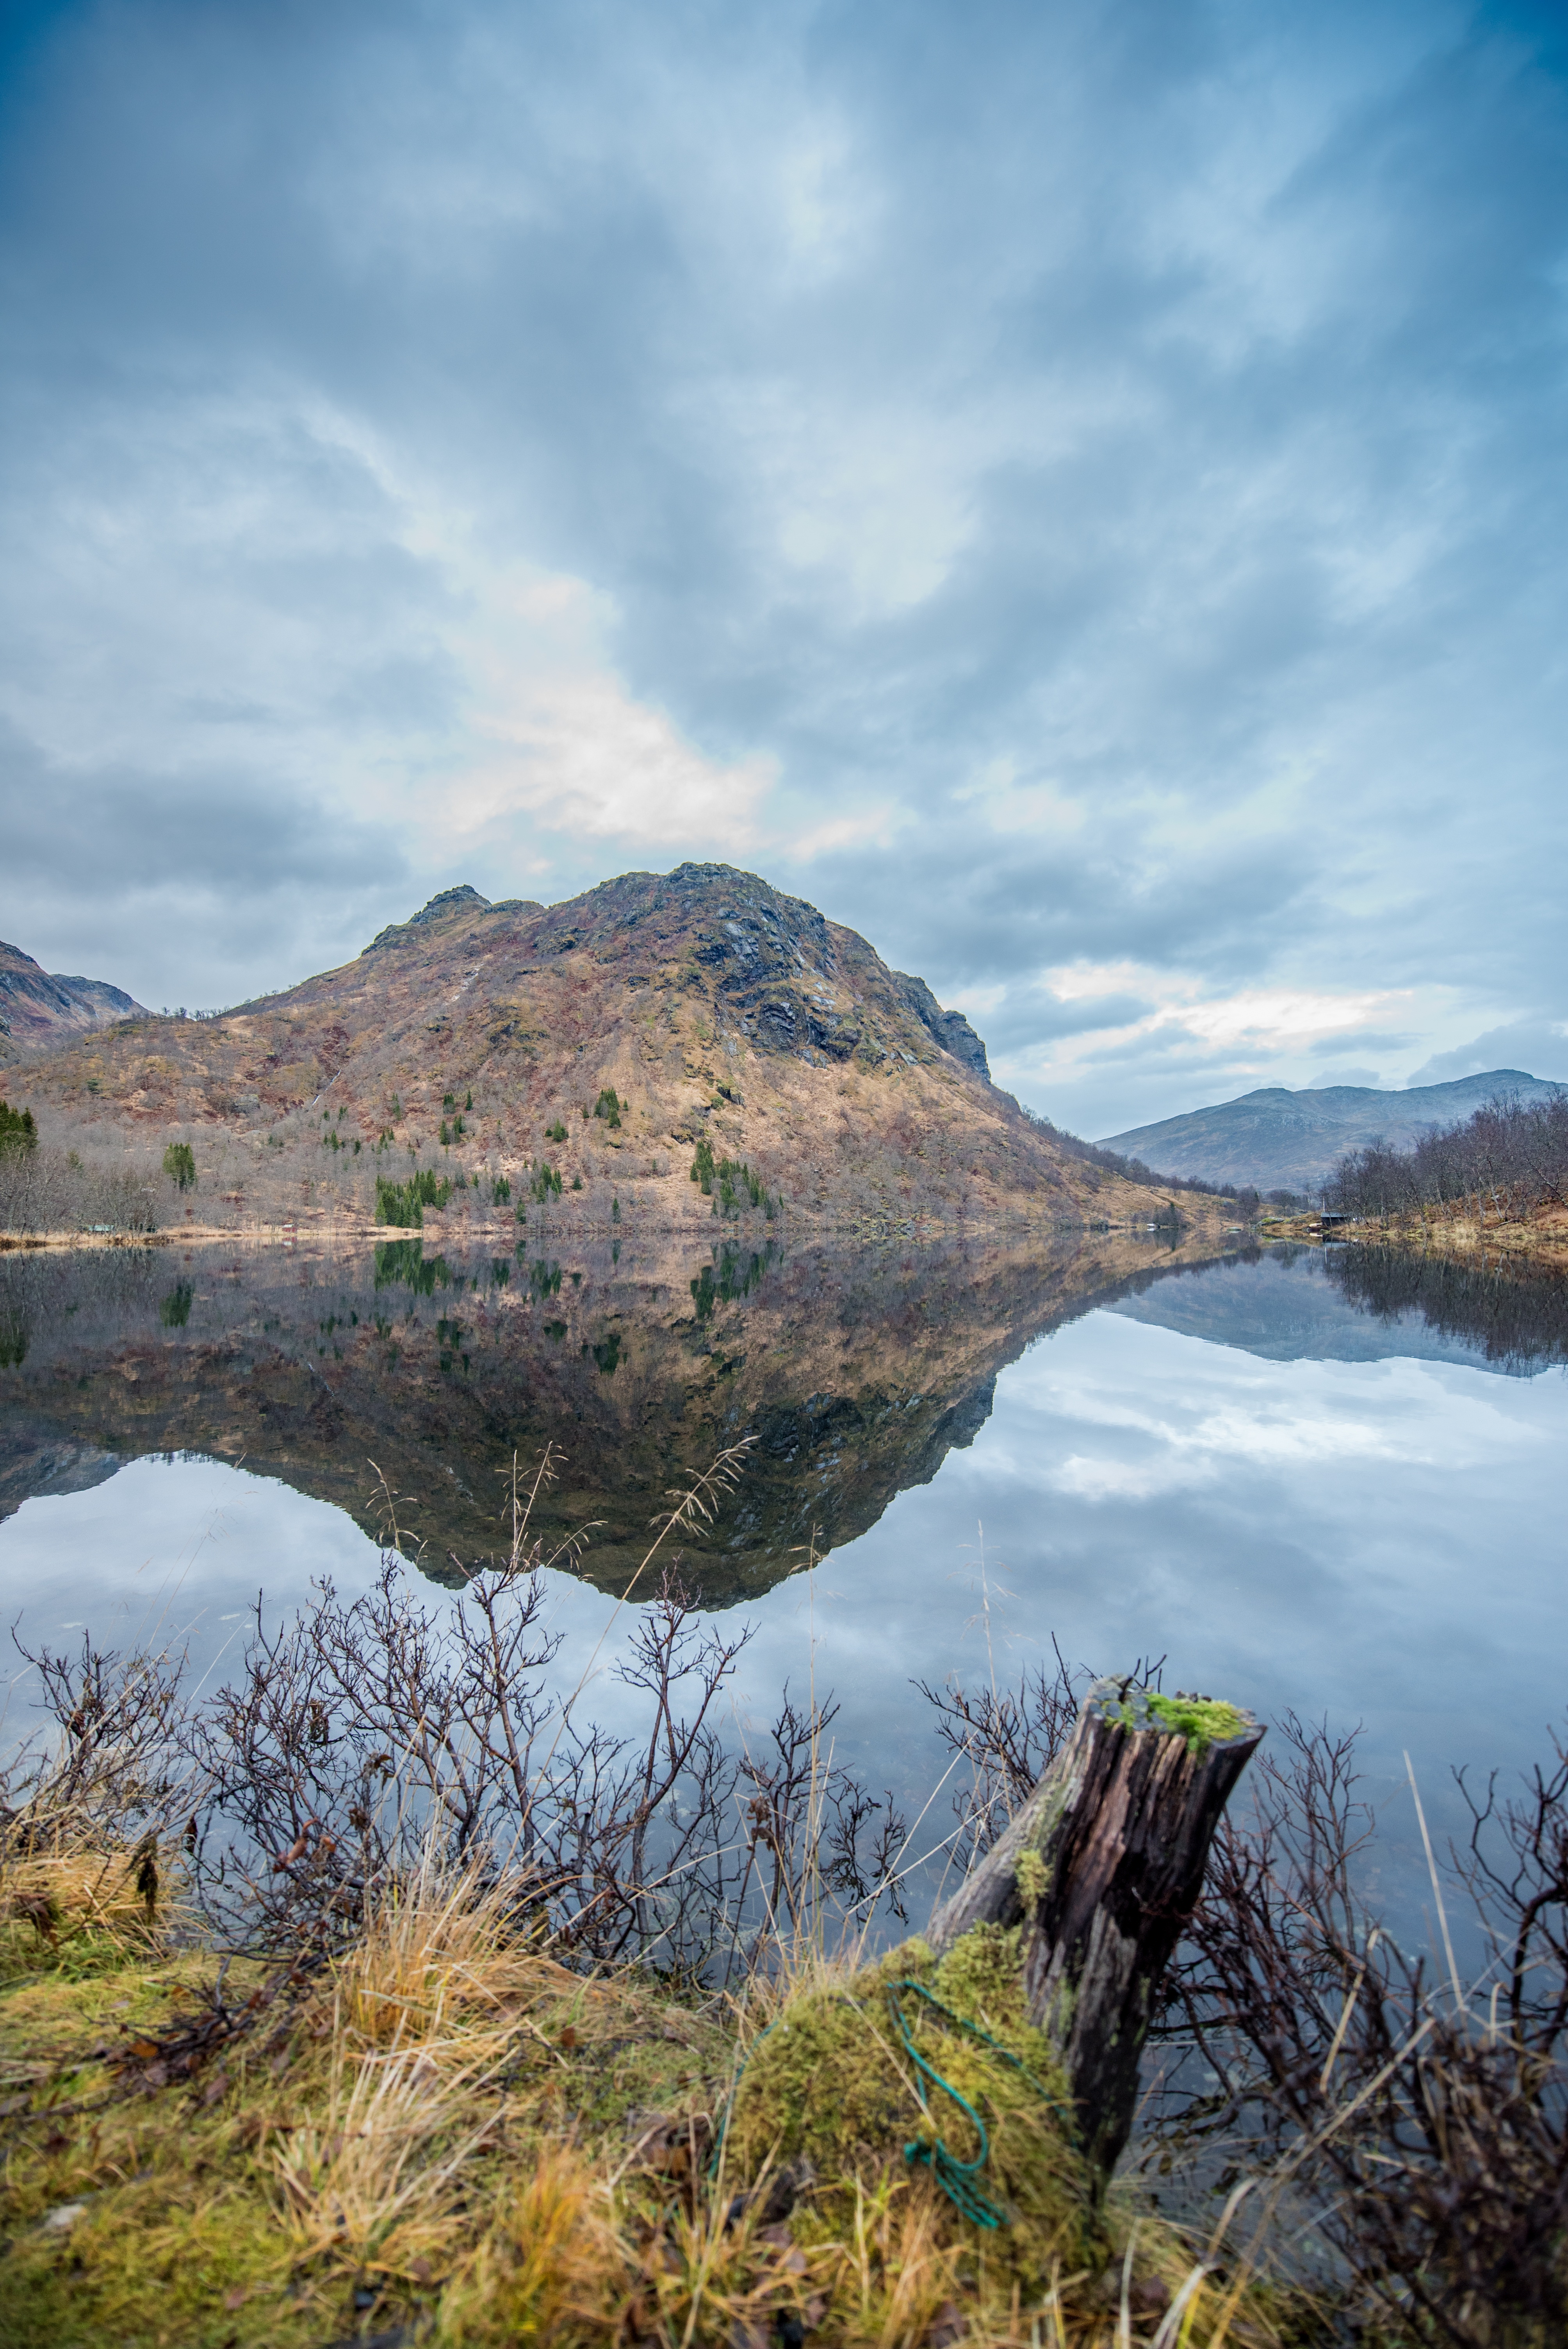
landscape, sea, tree, nature, rock, marsh, wilderness, mountain, cloud, sky, hill, lake, trunk, mountain range, moss, reflection, autumn, reservoir, highland, body of water, clouds, fell, loch, highlights, landform, boil, mountainous landforms